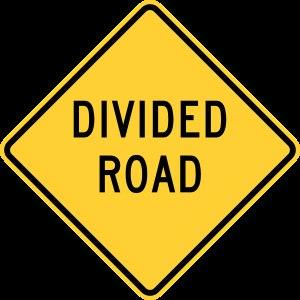
La plupart des panneaux utilisés en Amérique sont généralement influencés par le Manual on Uniform Traffic Control Devices, publié pour la première fois en 1935, ce qui reflète l'influence des États-Unis sur la région. Des pays situés sur d'autres continents utilisent eux aussi des panneaux inspirés du MUTCD, comme l'Australie, l'Indonésie, l'Irlande, le Japon, la Malaisie et la Nouvelle-Zélande. Ce sont également des pays où on roule du côté gauche de la route.